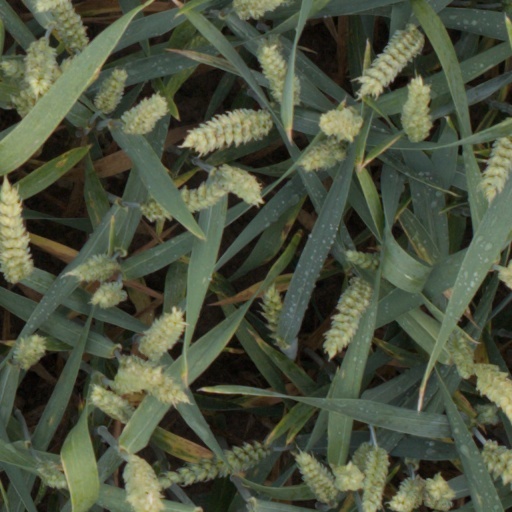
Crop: wheat